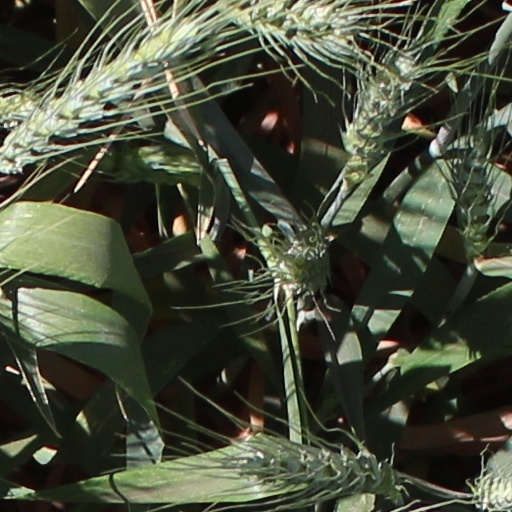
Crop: wheat